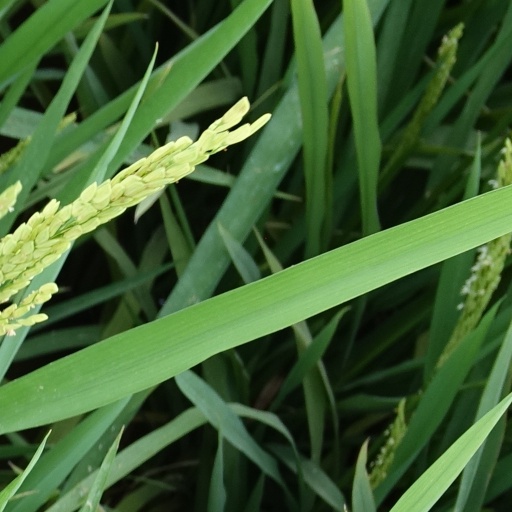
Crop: rice